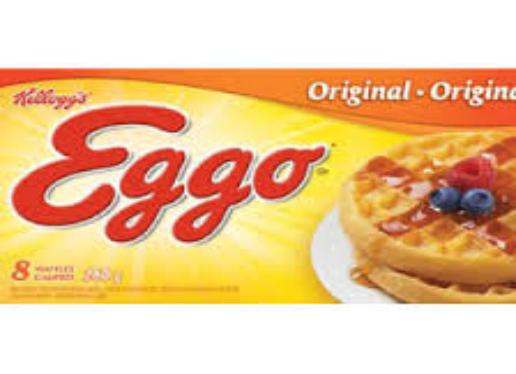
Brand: Eggo
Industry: Food